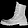
Label: Ankle boot